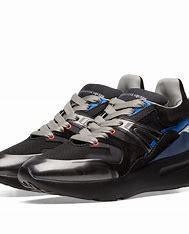
Brand: alexander
Model: mcqueen Oversized